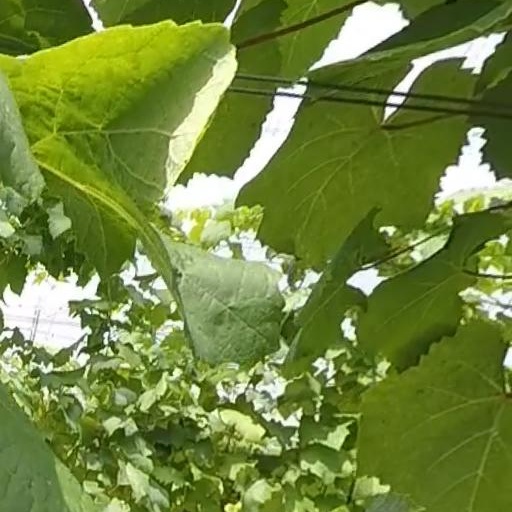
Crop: grape